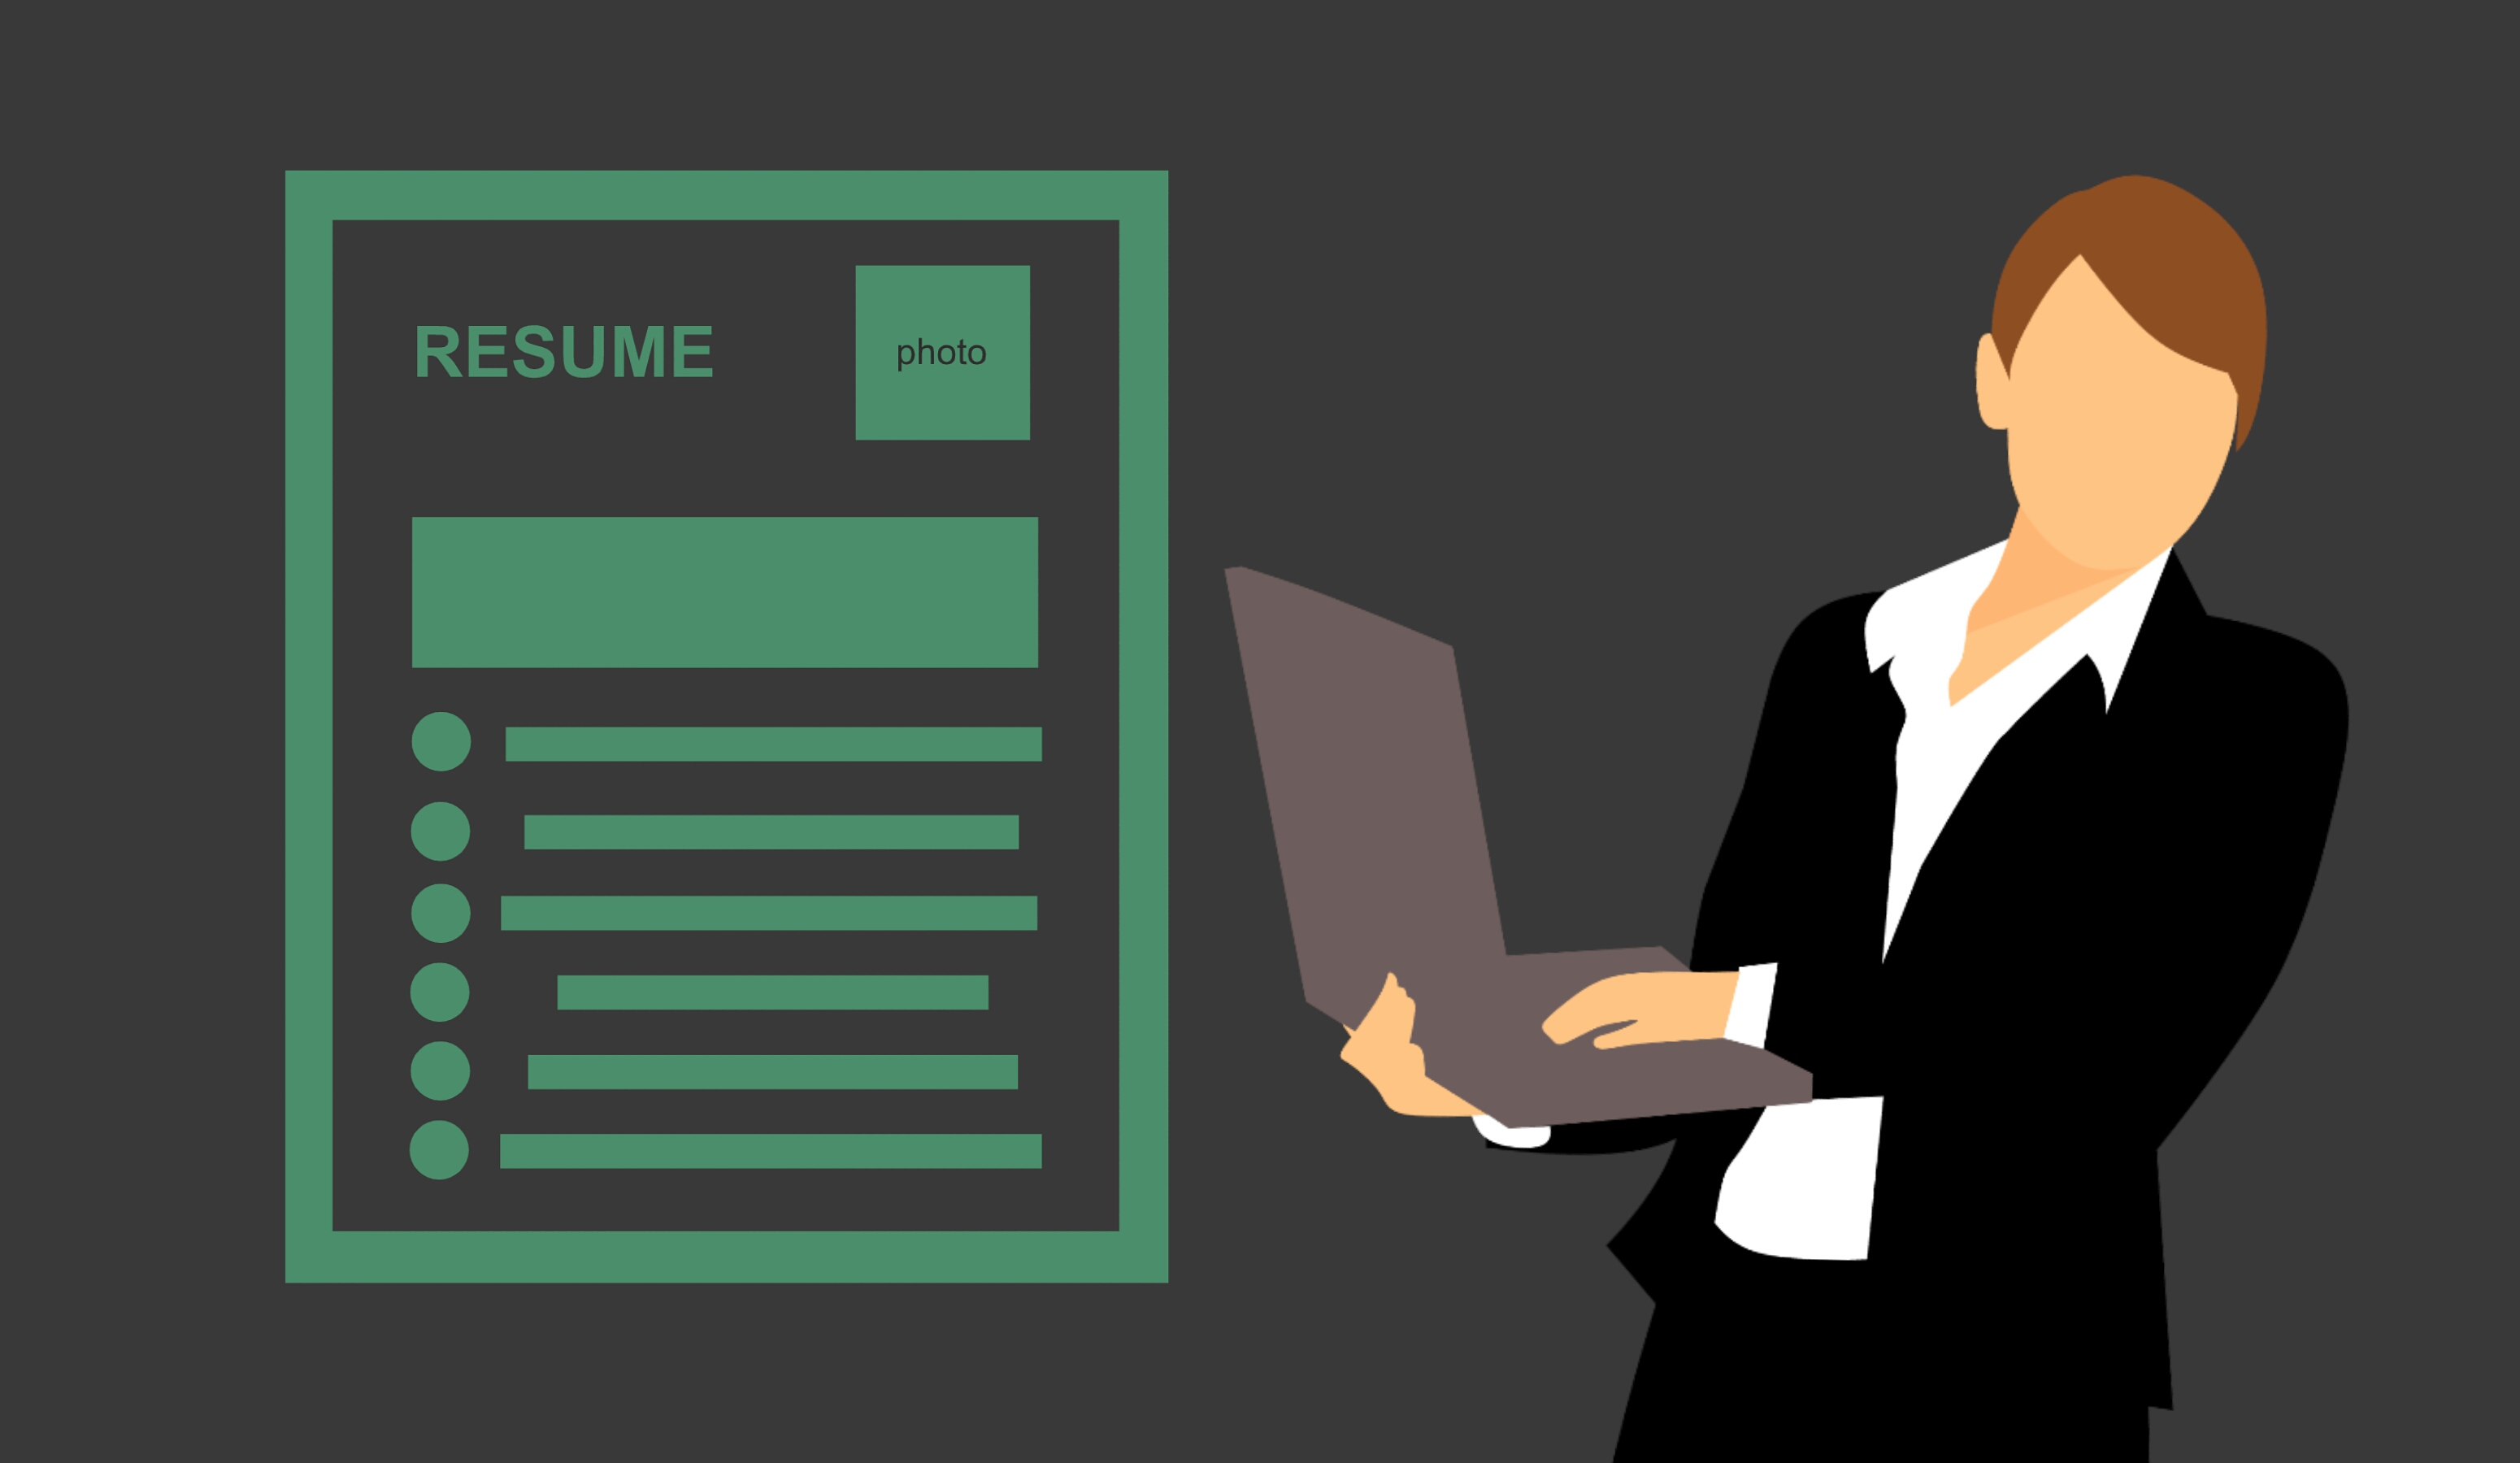
career, resume, hiring, job interview, sonaaf, recruitment, job, job search, content marketing, linkedin, team building, college, graduate, degree, human resources, salesperson, marketing, customer support, teamwork, worker, text, presentation, communication, human behavior, public speaking, technology, business, design, speaker, conversation, font, brand, graphic design, illustration